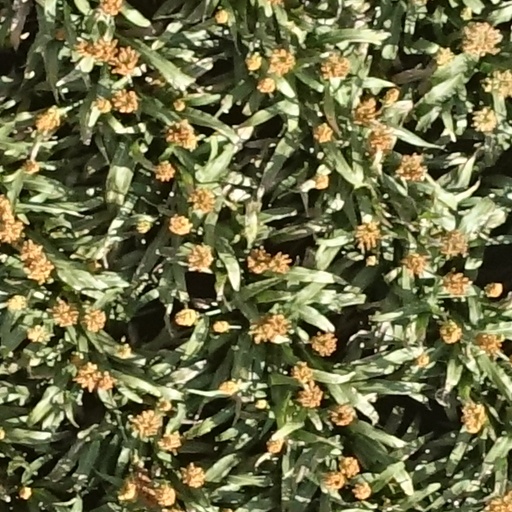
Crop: sorghum